List of vice-chancellors and wardens of Durham University

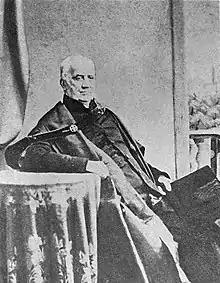
Archdeacon Charles Thorp, the first warden of Durham University

The vice-chancellor and warden is the chief executive officer of Durham University. The vice-chancellor also holds the position of "Warden of the Durham Colleges" and is appointed by Council. Reporting to the vice-chancellor and warden (and also members of the university executive committee) are the deputy vice-chancellor, pro-vice-chancellors for research, education and each of the faculties (Arts and Humanities, Science, and Social Science and Health), the pro-vice-chancellor and deputy warden of the colleges, the registrar (chief operating officer) and the treasurer (chief financial officer).